Organic Rankine cycle

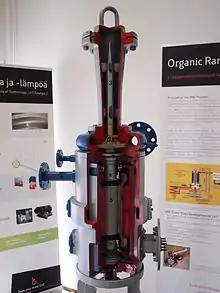

The organic Rankine cycle technology has many possible applications, and counts more than 2.7 GW of installed capacity and 698 identified power plants worldwide. Among them, the most widespread and promising fields are the following: